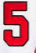
Number: 5